Knightscope

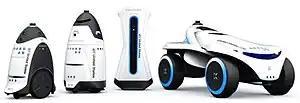
(left to right): K3 Indoor, K5 Outdoor, K1 Stationary and K7 Multi-Terrain Autonomous Data Machines

Knightscope has four different robot models: the K1, K3, K5 and K7. Clients are charged an hourly rate of $7 for each machine they use — a price designed to compete with the minimum wage in various states. Besides being autonomous, robot features include the ability to read license plates, run thermal scans, detect hidden weapons, and identify the faces of wanted people.